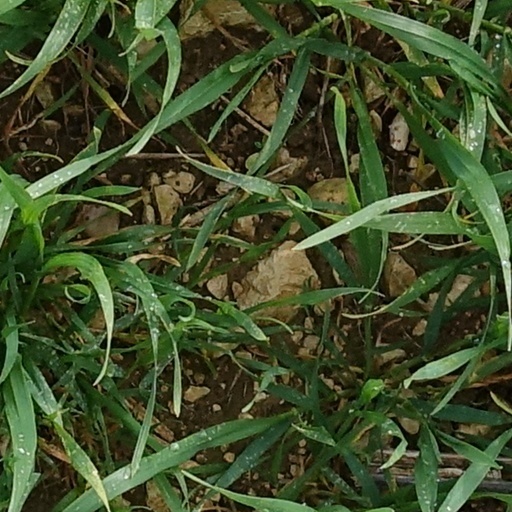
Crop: wheat